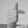
ASL letter: T